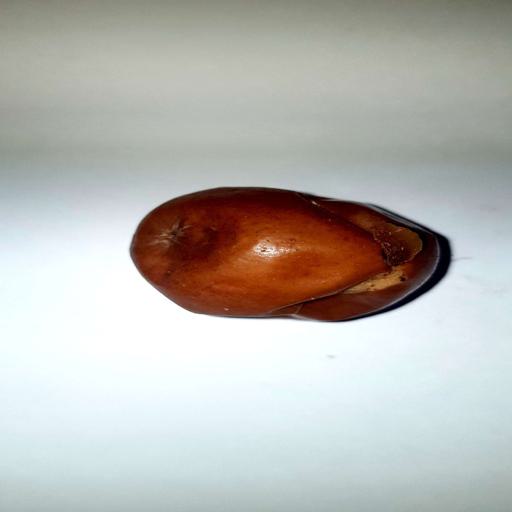
Label: bruised